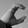
ASL letter: C